Love & Hip Hop: Miami

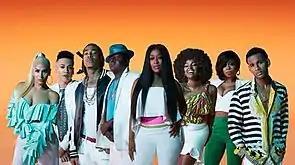
The cast of the first season, from left to right: Veronica, Bobby, Gunplay, Trick Daddy, Trina, Amara, Shay and Prince.

"Love & Hip Hop: Miami" revolves around the personal and professional struggles of several rappers, singers and socialites in Miami's music scene. The series is notable for its diverse cast, which reflects Miami's racially and economically diverse community. It has a sprawling supporting cast, who (in most cases) share the same amount of screen time and storyline focus as the show's leads. The premiere episode deals with colorism and eurocentrism within the Latin community, including a scene where light-skinned producer Young Hollywood criticises dark-skinned singer Amara La Negra's afro.